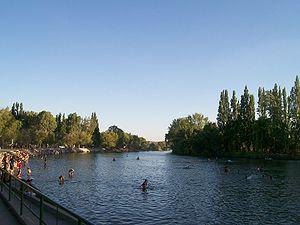
Le Río Limay est un cours d'eau important de l'ouest de l'Argentine. Il constitue la branche mère principale du fleuve Río Negro.
La province de Neuquén est une province d'Argentine, qui se trouve à l'extrémité nord-ouest de la Patagonie argentine. Avec une superficie de 94 378 km², elle est la plus petite province des régions australes du pays. Sa géographie s'abîme sur l'imposante Cordillère des Andes.